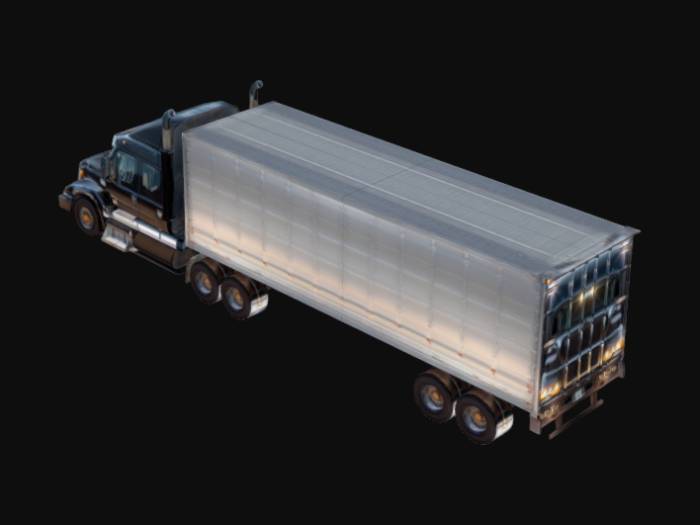
미적 점수 (1~10점): 1